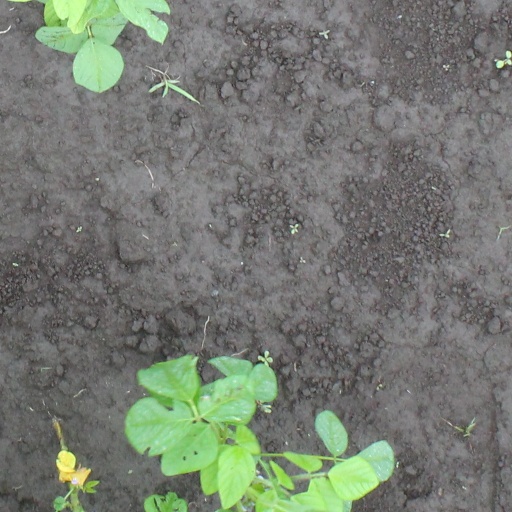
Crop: soybean